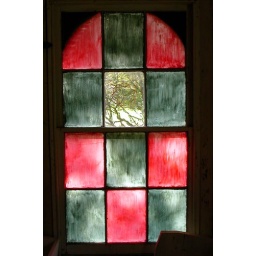
view from a window in the old church at the LSU Rural Life Museum in Baton Rouge Louisiana